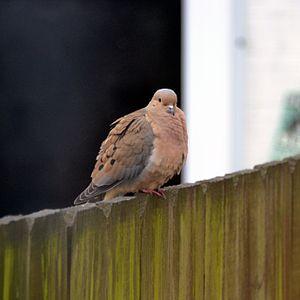
La chaleur corporelle est la chaleur qui se dégage des corps des animaux, incluant l'être humain, et qui est produite par les activités physiques et métaboliques. La production métabolique de chaleur par les animaux est connue sous le nom de thermogenèse.